Economic history of Portugal

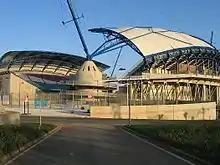
Several new stadiums were built for the UEFA Euro 2004, but a number of these have remained underutilized since then. Shown is the Algarve Stadium.

Among the most notable Portugal-based global companies that expanded internationally in the 1990s and 2000s were Sonae, Sonae Indústria, Amorim, Sogrape, EFACEC, Portugal Telecom, Jerónimo Martins, Cimpor, Unicer, Millennium bcp, Salvador Caetano, Lactogal, Sumol + Compal, Cerealis, Frulact, Ambar, Bial, Critical Software, Active Space Technologies, YDreams, Galp Energia, Energias de Portugal, Visabeira, Renova, Delta Cafés, Derovo, Teixeira Duarte, Soares da Costa, Portucel Soporcel, Salsa jeans, Grupo José de Mello, Grupo RAR, Valouro, Sovena Group, Simoldes, Iberomoldes, and Logoplaste.